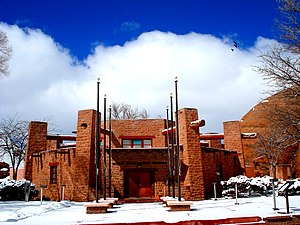
National Historic Landmark
Navajo Nation Council Chamber, sæde for Navajo Nation, Window Rock, Arizona.
National Historic Landmark er betegnelsen for udvalgte historisk vigtige steder i USA. Pladsen kan være et område eller en bygning af historisk eller kulturel værdi.